Robin Hill Country Park

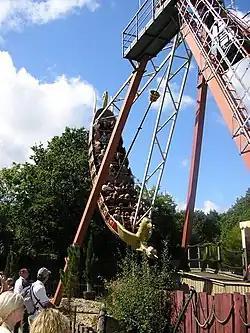
Former attraction, The Colossus

The park was the location for the annual Bestival music festival between 2004 and 2016 before it relocated to Lulworth Estate. The park ran its own replaced for Bestival, the boutique festival Eklectica, for 2017 and 2018 and other events held include the Woodland Sessions.